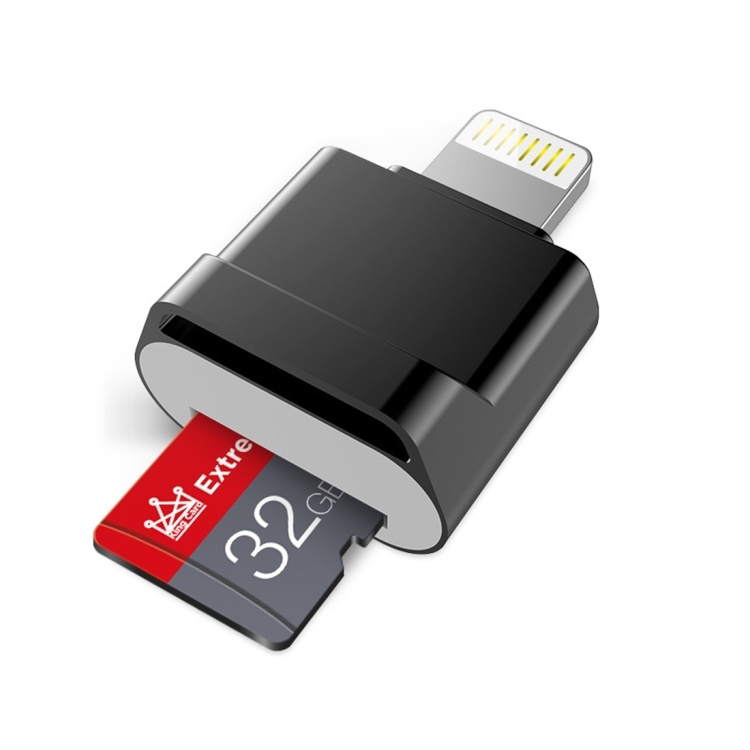
MicroDrive 8pin To TF Card Adapter Mini iPhone & iPad TF Card Reader, Capacity:128GB(Black)
1. Data transmission rate: CLASS10 (MB / S) 2. Read speed: CLASS10 (MB / S) 3. Write protect switch: support 4. TF card is applicable to MP3, mobile phone, MP4, camera, SLR, PSP game machine 5. Applicable objects of adapter: Apple mobile phone and tablet 6. Material: Metal
Brand: garmade
Category: Electronics > Electronics Accessories > Adapters > Memory Card Adapters